Fledder

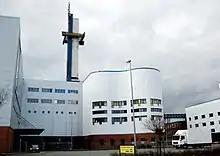
Karmann building

Fledder is a district in the east of Osnabrück, Germany, characterised by its large prevalence of industrial estates. Despite being the location of numerous businesses and large supermarkets the district has comparatively few residential buildings; its population is roughly 2,590.